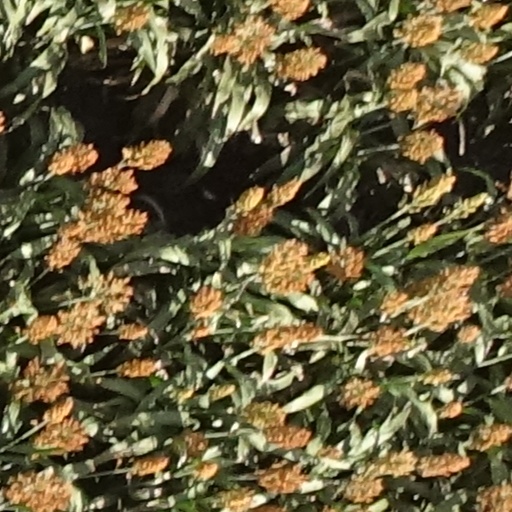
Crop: sorghum